Vicksburg, Mississippi

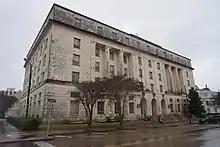
U.S. Post Office (former) and Courthouse in Vicksburg

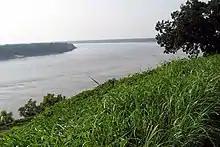
Mississippi River at Vicksburg

The exclusion of most blacks from the political system lasted for decades until after Congressional passage of civil rights legislation in the mid-1960s. Lynchings of blacks and other forms of white racial terrorism against them continued to occur in Vicksburg after the start of the 20th century. In May 1903, for instance, two black men charged with murdering a planter were taken from jail by a mob of 200 farmers and lynched before they could go to trial. In May 1919, as many as a thousand white men broke down three sets of steel doors to abduct, hang, burn and shoot a black prisoner, Lloyd Clay, who was falsely accused of raping a white woman. From 1877 to 1950 in Warren County, 14 African Americans were lynched by whites, most in the decades near the turn of the century.